9/11 truth movement

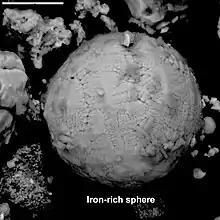
An iron-rich sphere, found in the dust of the World Trade Center, as documented by the United States Geological Survey and RJ LeeGroup, Inc. RJ Lee's report states the spheres are indicative of molten iron. Members of the 9/11 truth movement claim the spheres indicate the presence of temperatures much hotter than office fires, or the presence of thermitic reactions. However, such spheres have been found to form when iron particles are affected by normal fuel fires.

Following the initial government investigation, the Federal Emergency Management Agency issued FEMA 403 in May 2002, titled "World Trade Center Building Performance Study: Data Collection, Preliminary Observations, and Recommendations". The National Institute of Standards and Technology (NIST) subsequently issued final reports on building collapse in 2005 and 2008.